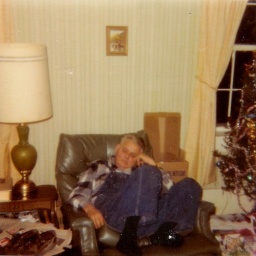
Norton in chair by Christmas tree